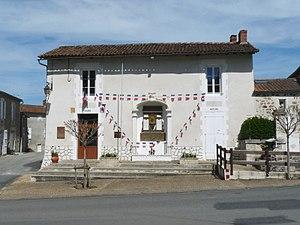
Mairie de Cherves-Châtelars, Charente, France
Cherves-Châtelars est une commune du Sud-Ouest de la France, située dans le département de la Charente.